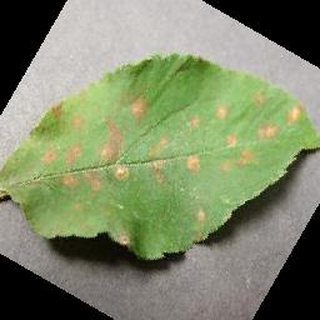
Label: apple_cedar_apple_rust